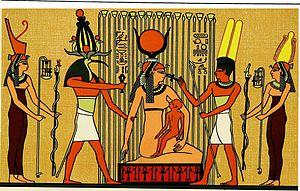
L'allaitement maternel consiste pour une femme, à nourrir son propre enfant grâce au lait produit par les seins.